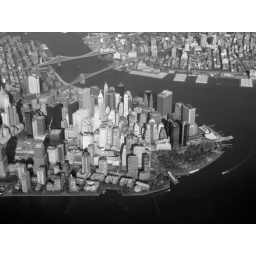
New York from the sky in black and white